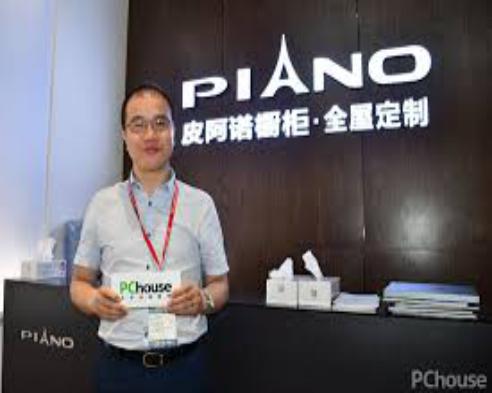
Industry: Necessities